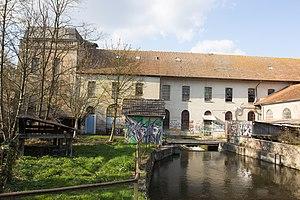
Villabé est une commune française située à trente et un kilomètres au sud-est de Paris dans le département de l’Essonne en région Île-de-France. Délimité au sud et à l'est par le dernier méandre de l'Essonne avant sa confluence avec la Seine, entre l'extrémité est du plateau agricole du Hurepoix et la vallée de la rivière, le territoire de la commune s'inscrit dans un paysage de transition qui a longtemps structuré l'activité humaine de ses habitants.